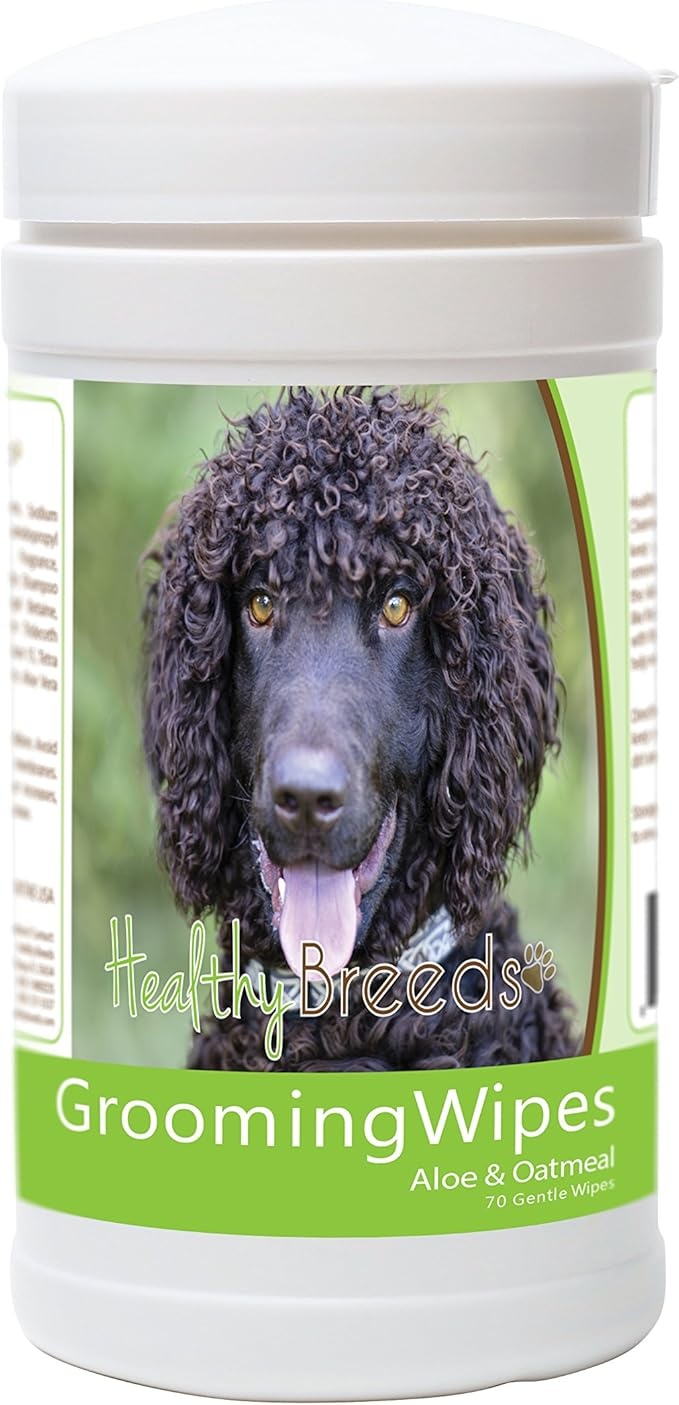
Healthy Breeds Irish Water Spaniel Grooming Wipes 70 Count
About This CLEAN YOUR DOG – Removes dirt, dander, odor, and excess hair from hard to reach spots like foot pads, skin folds, arm pits, face and butt! EASY AND SIMPLE – Perfect between baths to wipe, clean and throw away! It is that quick! GENTLE WIPES – Formulated with a baby shampoo concentrate, Aloe Vera Gel and Oatmeal Extract to make a soothing and mild wipe to clean your dog! MADE IN THE USA - Buy with confidence! All Healthy Breeds Wipes are made in federally regulated manufacturing facilities! Excellent customer service and return policy. 100% satisfaction guaranteed! Healthy Breeds offers an assortment of dog healthcare products, grooming products and treats for over 200 breeds! Make sure to search for your breed! Click the Healthy Breeds hyperlink above the title to see our amazon storefront!
Brand: HealthyBreeds
Category: Animals & Pet Supplies > Pet Supplies > Pet Grooming Supplies > Pet Wipes > Grooming Wipes